KD No:1

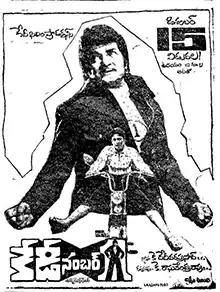
Theatrical release poster

KD No:1 is a 1978 Indian Telugu-language action film co-written and directed by K. Raghavendra Rao. Produced by K. Devi Varaprasad, the film stars N. T. Rama Rao and Jayasudha, with music composed by K. V. Mahadevan. It is a remake of the Hindi film "Dus Numbri" (1976). The film ran for over 100 days in theatres.